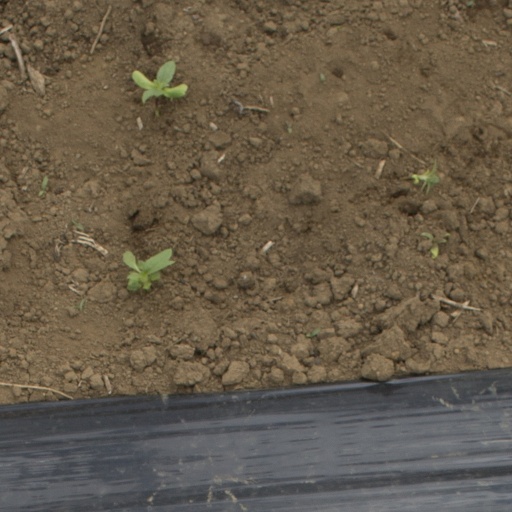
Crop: Jerusalem artichoke